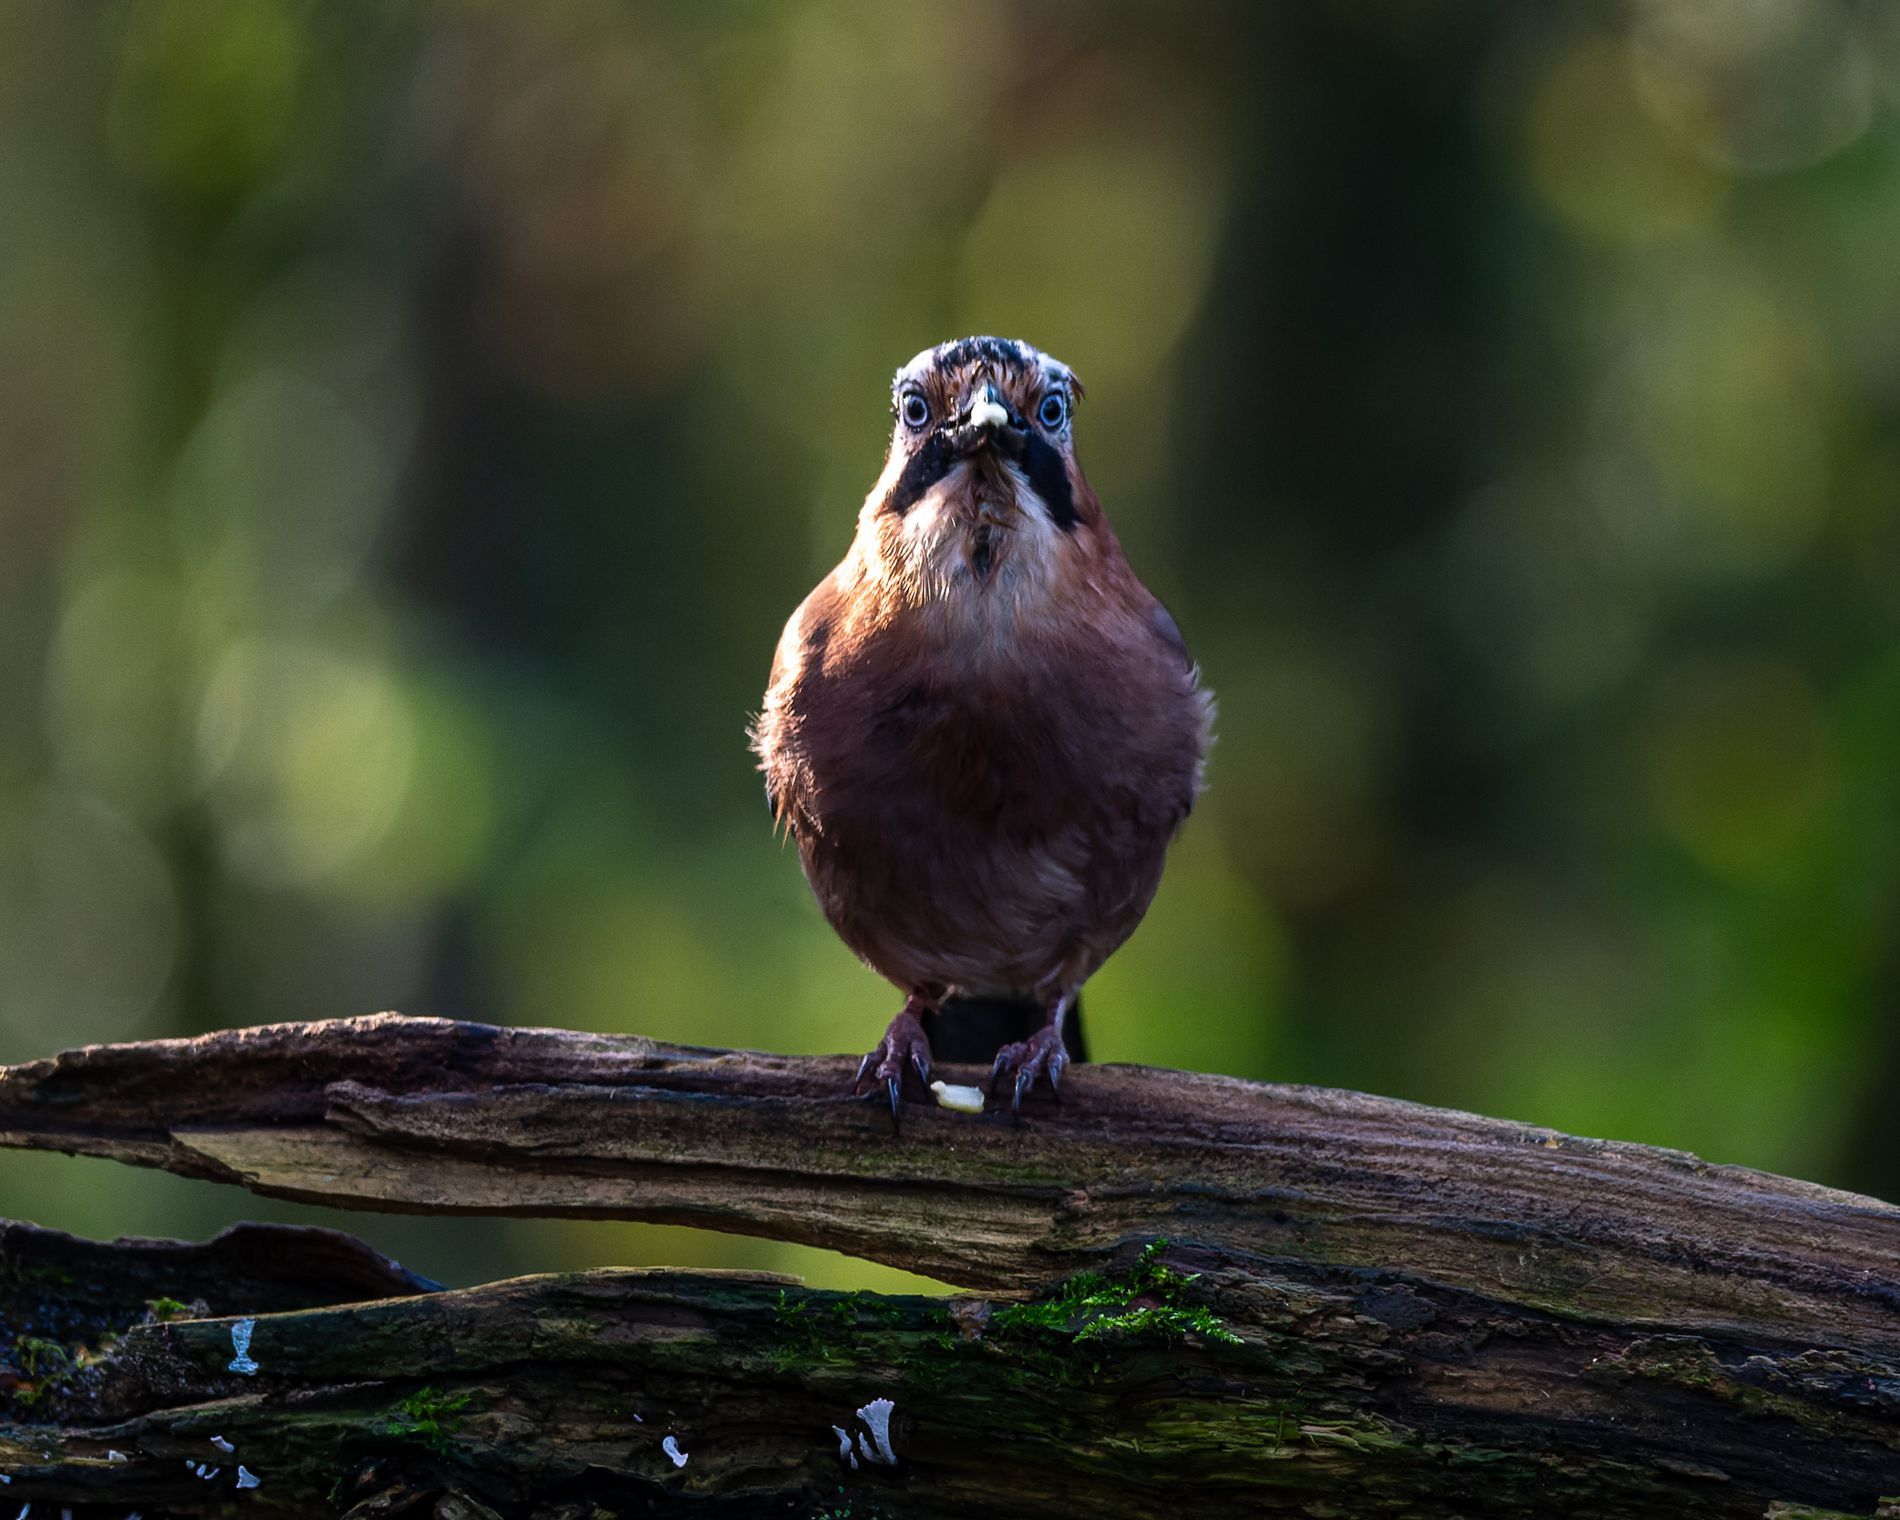
Eurasian jay
An Eurasian jay bird looking to the camera while standing on a tree branch in the middle of the wild in day light .
Photo captured by a close up zoom in view for an Eurasian jay bird with a black, brown color palette while standing on a tree branch with a brown, green color palette while the background is blurry with a green, brown color palette , it feels intimidating because the bird is looking to the camera which feels like it is ready to attack .
Labels: Animal, Bird, Jay, Beak, Finch, Wren, Sparrow, Eurasian jay, Tree branch, Blurry background
Camera: NIKON CORPORATION NIKON D4
Lens: 150.0-500.0 mm f/5.0-6.3, Sigma 150-500mm F5-6.3 DG OS APO HSM
Aperture: F6.3
Exposure: 1/250 sec
ISO: 2500
Focal length: 400.0 mm